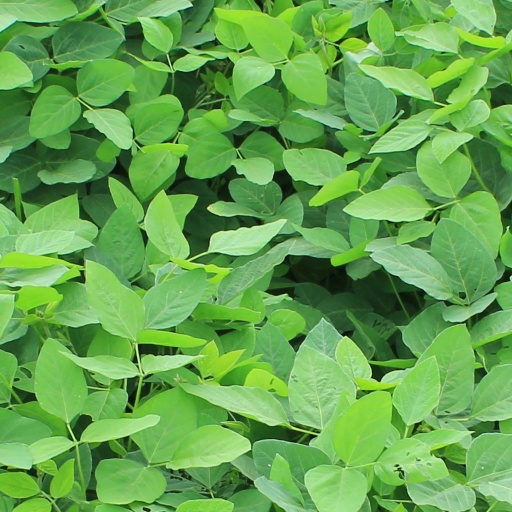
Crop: soybean